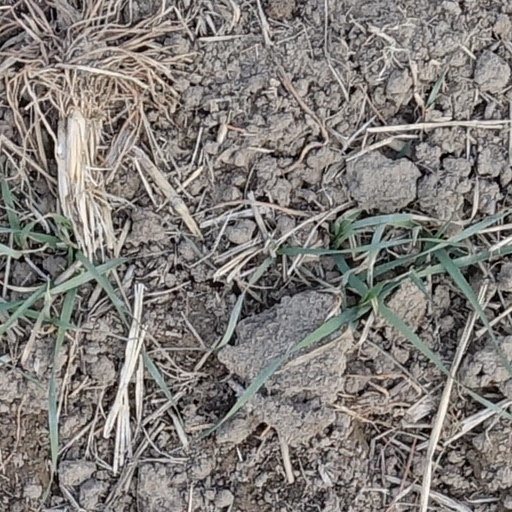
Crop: wheat